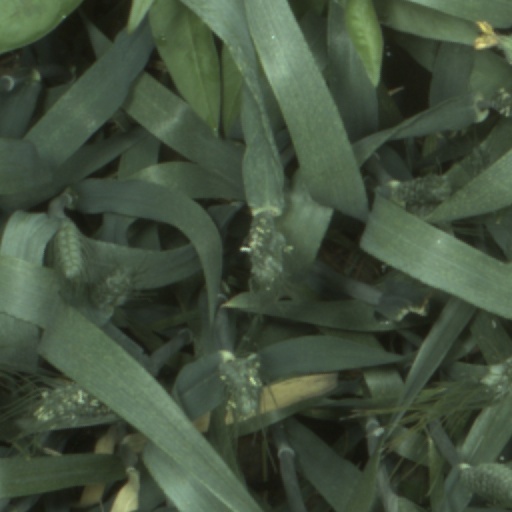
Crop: wheat